Cali Cartel

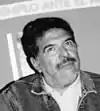
José Santacruz Londoño

In the 1980s and early 1990s, the communist guerrillas struck at the drug cartels. In 1981, the guerrilla group, Movimiento 19 de Abril (M-19; "19th of April Movement"), kidnapped Marta Nieves Ochoa, the sister of the Medellín Cartel's Ochoa brothers, Jorge, Fabio and Juan David. M-19 demanded a ransom of $15 million for Marta's safe release, but were rejected. In response to the kidnapping, the Medellín and Cali cartels, as well as associated traffickers, formed the group (MAS; "Death to Kidnappers"). Traffickers contributed funds, rewards, equipment and manpower for MAS operations. Leaflets soon after were dropped in a football pitch in Cali announcing the formation of the group. MAS began to capture and torture M-19 members in retaliation. Within three days, Marta Nieves was released. The group MAS, however, would continue to operate, with hundreds of killings attributed to them.